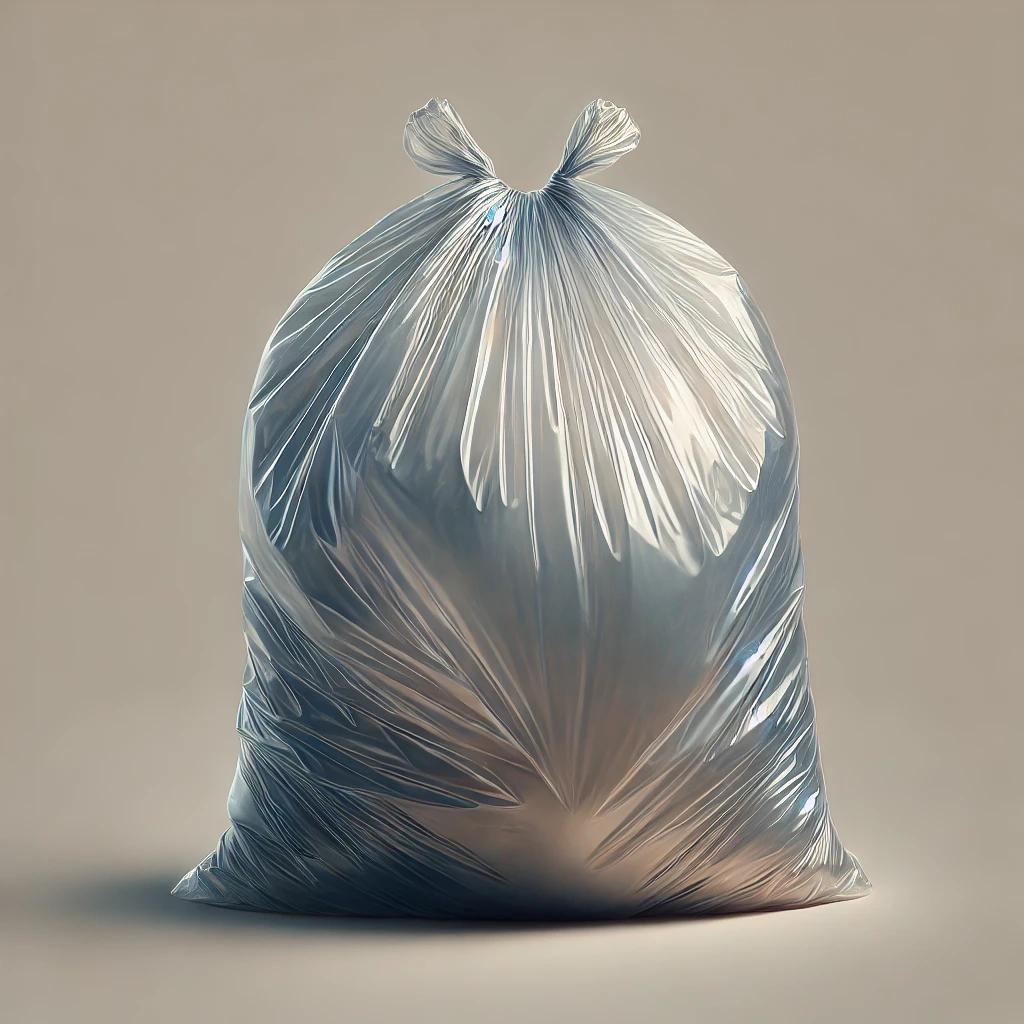
Etiqueta: plástico